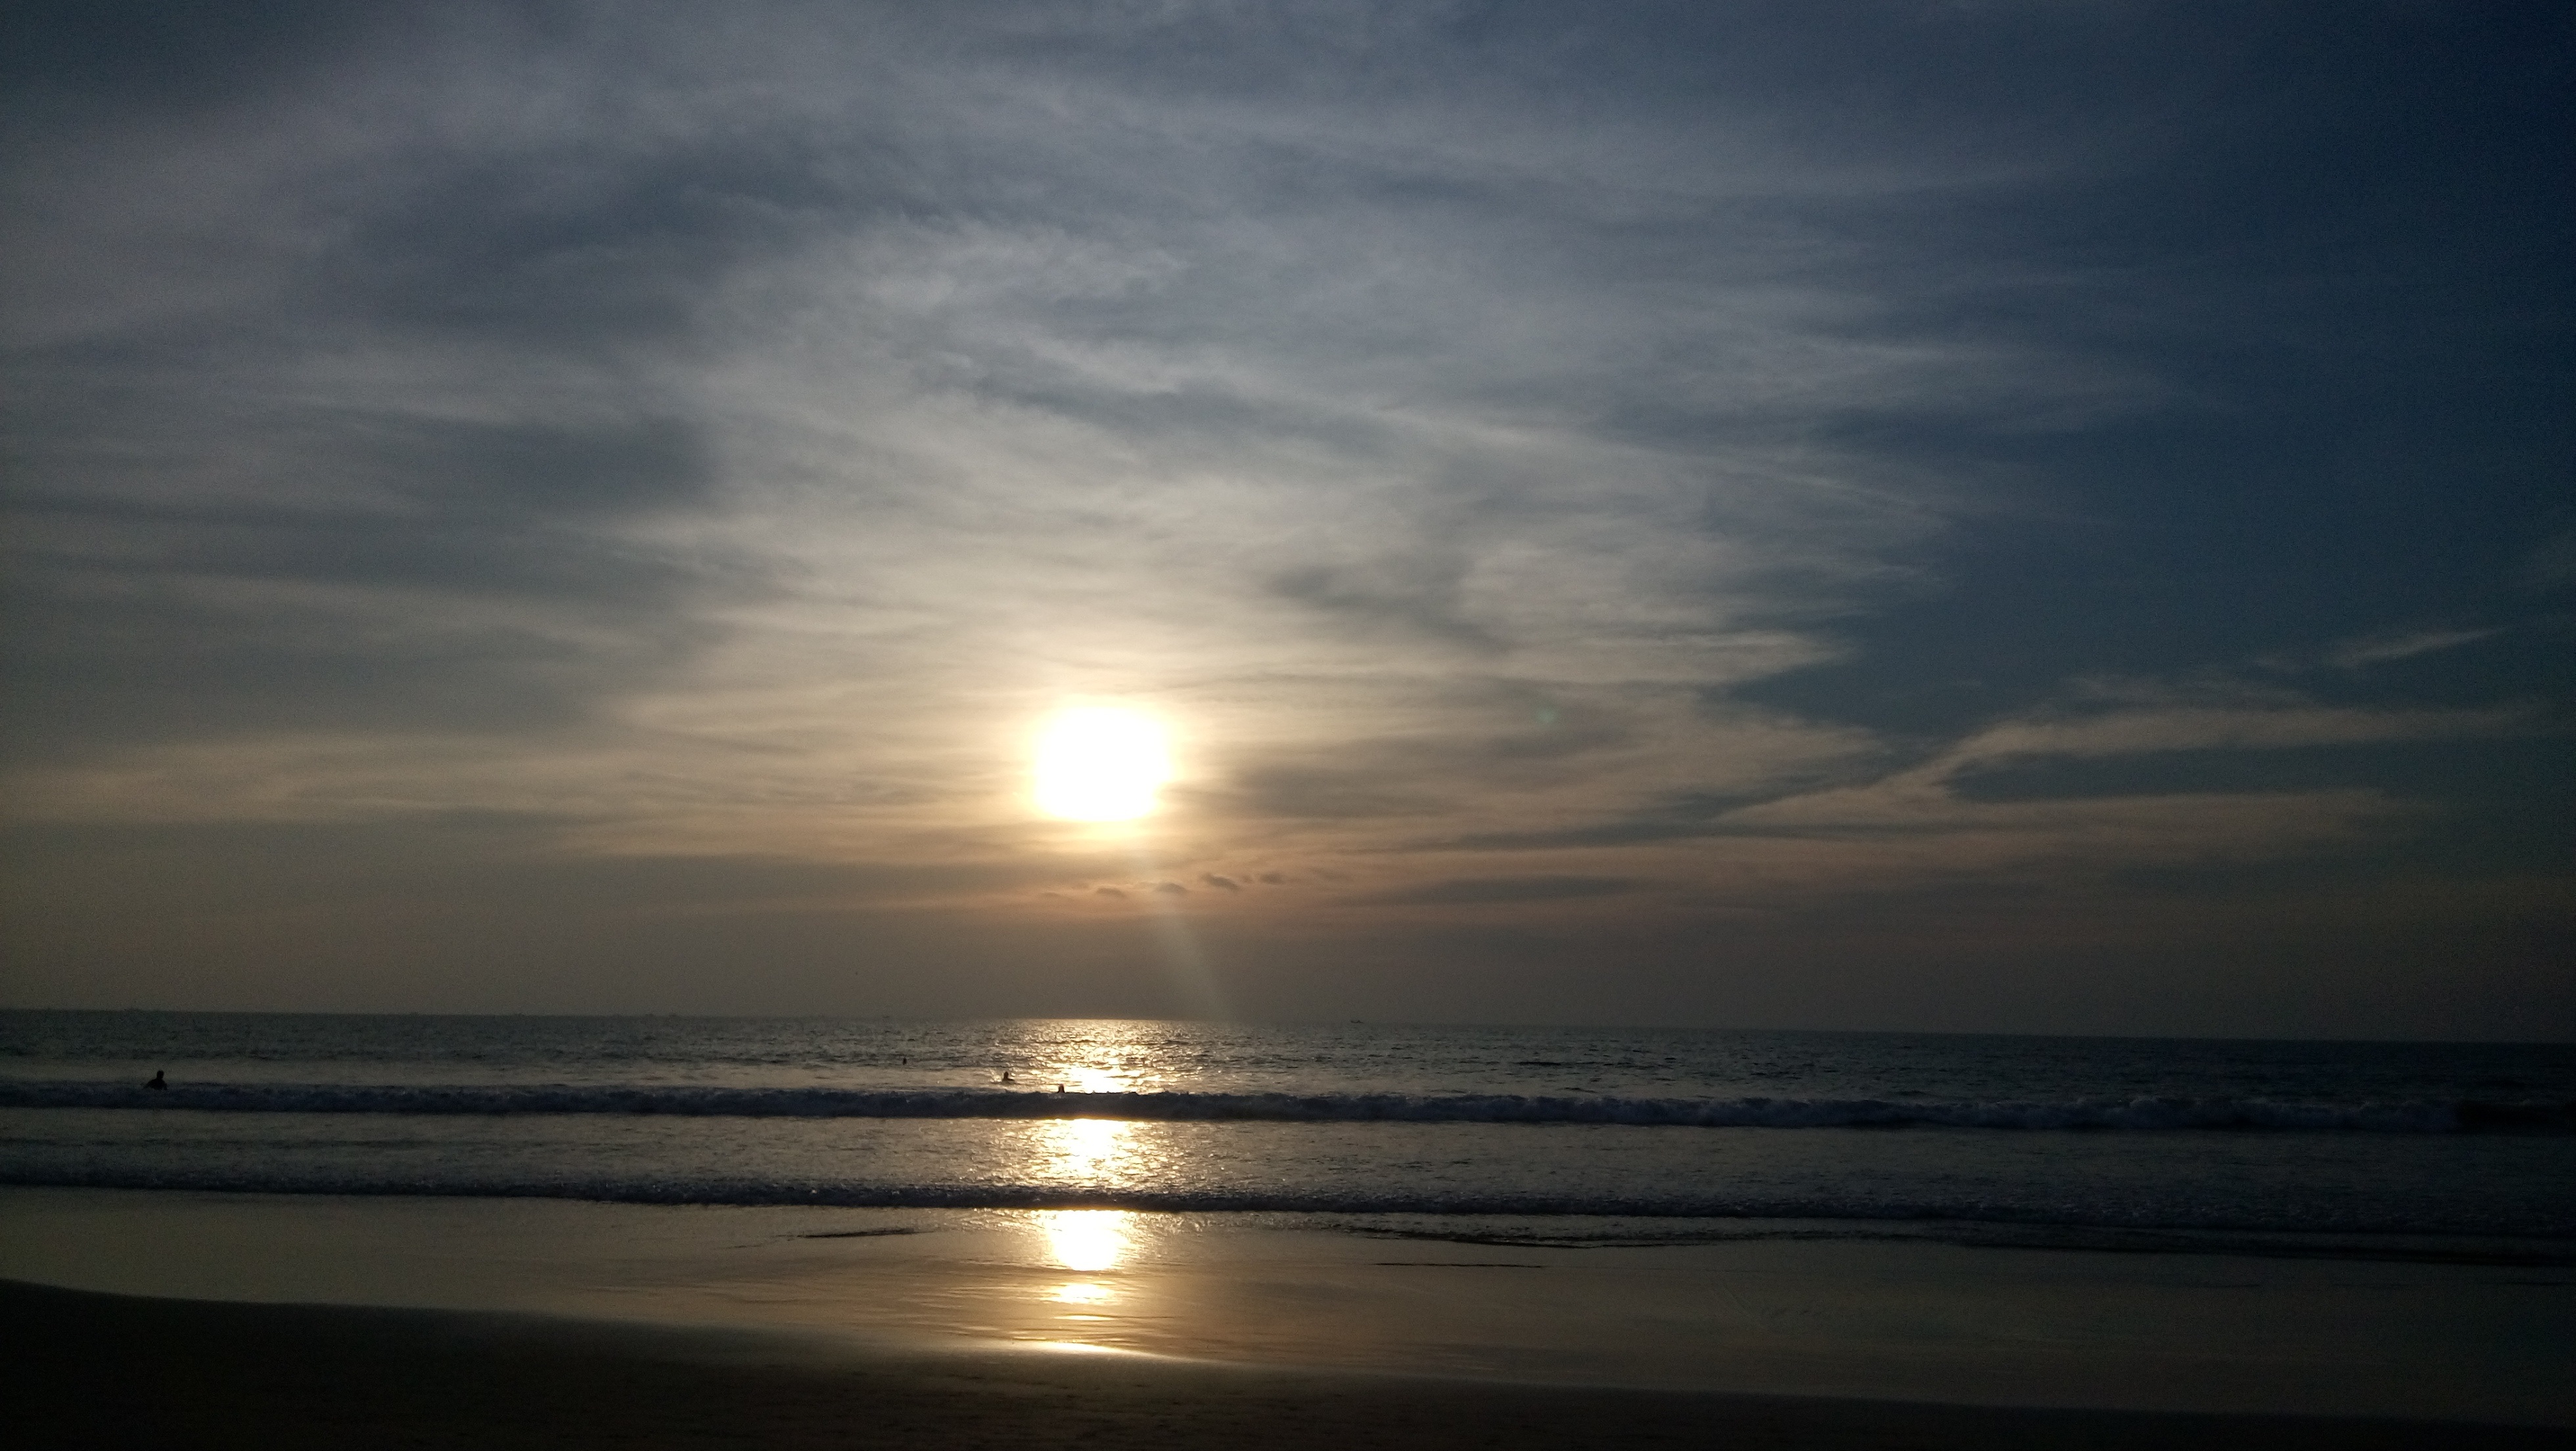
beach, sea, coast, water, nature, ocean, horizon, light, cloud, sky, sunshine, sun, sunrise, sunset, sunlight, morning, wave, dawn, atmosphere, dusk, evening, reflection, natural, body of water, happy, scene, afterglow, beach sunset, astronomical object, wind wave